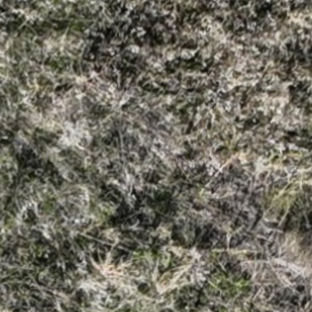
Month: october